Beck

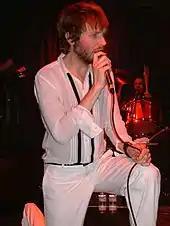
Beck in 2005

Having not been in a proper studio since "Deadweight", Beck felt anxious to "go in and just do some stuff real quick", and compiled several songs he had had for years. Beck and his bandmates wrote songs in fourteen days, although just twelve made it onto the album, 1998's "Mutations". Beck hired the producer Nigel Godrich, who had produced Radiohead's 1997 album "OK Computer". Godrich was leaving the United States for England in a short time, which led to the album's quick production schedule—"No looking back, no doctoring anything." The whole point of the record was to capture the performance of the musicians live, an uncharacteristic far-cry from the cut-and-paste aesthetic of "Odelay". Though the album was originally slated for release by Bong Load Records, Geffen intervened and issued the record against Beck's wishes. The artist then sought to void his contracts with both record labels, and in turn the labels sued him for breach of contract. The litigation went on for years and it remains unclear to this day if it has ever been completely resolved. Beck was later awarded Best Alternative Music Performance for "Mutations" at the 42nd Grammy Awards.